Lighthouse of Alexandria

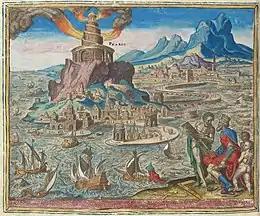
From the 1572 "Octo Mundi Miracula", the earliest known representation of the lighthouse in modern times.

The lighthouse was constructed in the third century BC. After Alexander the Great died, Ptolemy the First (Ptolemy I Soter) declared himself king in 305 BC and commissioned its construction shortly thereafter. The building was finished during the reign of his son, Ptolemy II Philadelphus, and took twelve years to complete at a total cost of 800 talents of silver. The light was produced by a furnace at the top, and the tower was said to have been built mostly with solid blocks of limestone and granite.